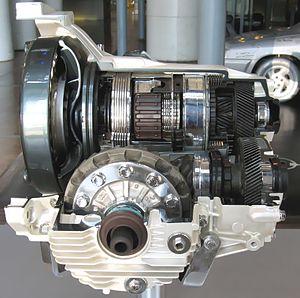
Une boîte de vitesses est un dispositif mécanique, et souvent mécatronique sur les véhicules récents, permettant d'adapter la transmission d'un mouvement entre un arbre moteur et un arbre récepteur. Utilisée dans de multiples contextes, son cas d'utilisation la plus fréquente est la transmission de la puissance d'un moteur en adaptant le couple moteur au besoin de l'arbre récepteur.
Les automobiles peuvent être classées selon divers critères pour des raisons réglementaires ou un but descriptif: la taille, le poids, le type d'usage, la forme de leur carrosserie, le type de carburant, la motorisation, le type de transmission, l'autonomie, leur niveau d'équipement, leur niveau de normes d'émissions, leur niveau de personnalisation ou de transformation.